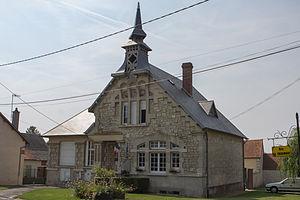
Monthenault est une commune française située dans le département de l'Aisne, en région Hauts-de-France.